Johann Bussemacher

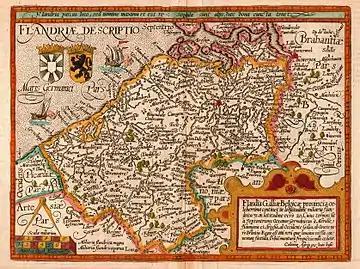
Map of the county of Flanders by Matthias Quad (cartographer) and Johann Bussemacher (engraver and printer), 1609.

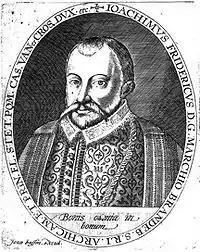
"Joachim III Frederick, Elector of Brandenburg", ca. 1600.

Johann Bussemacher (fl. c.1580 – 1613) was a German engraver and publisher. Bussemacher was active as an engraver, printer, and art dealer in Cologne from about 1580 to 1613. His many works include several images of saints and a striking plate of "Frau Richmuth Rising up from a Terace", taken from a roof painting once in the Basilica of the Holy Apostles, Cologne Church of the Apples.